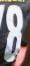
Number: 8